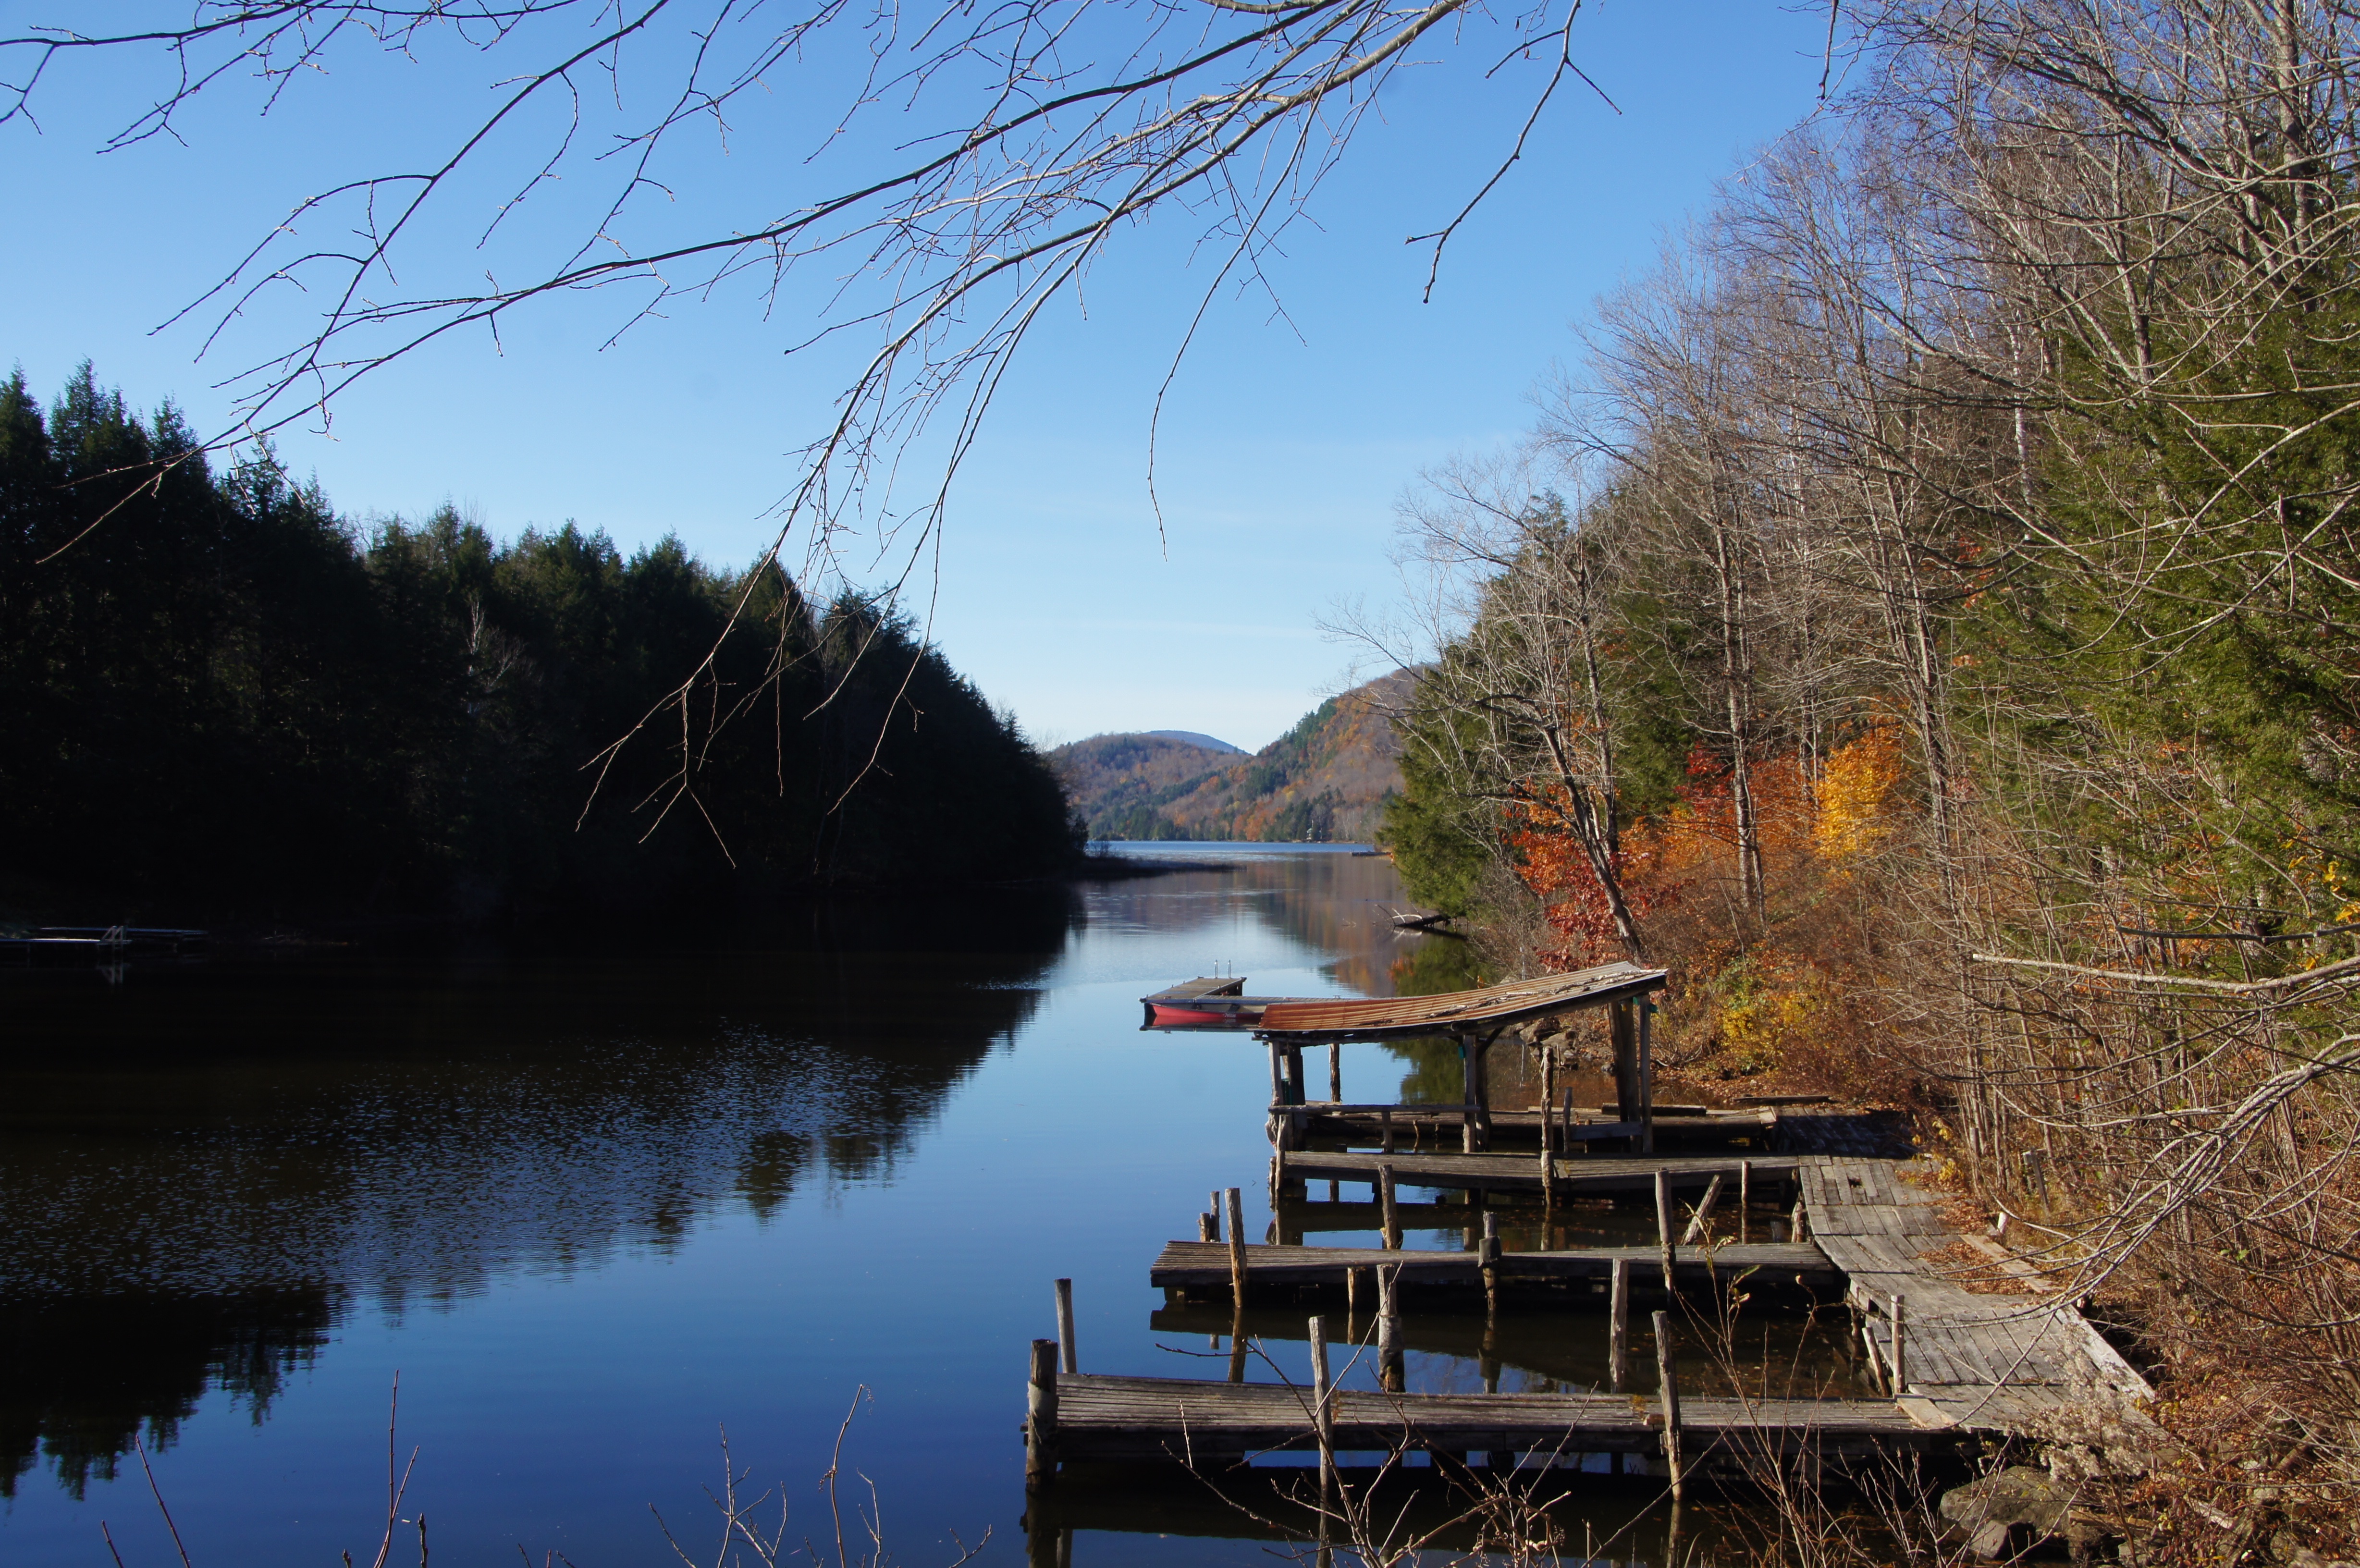
landscape, tree, water, nature, wilderness, morning, lake, river, pond, reflection, autumn, reservoir, waterway, body of water, canada, quebec, loch